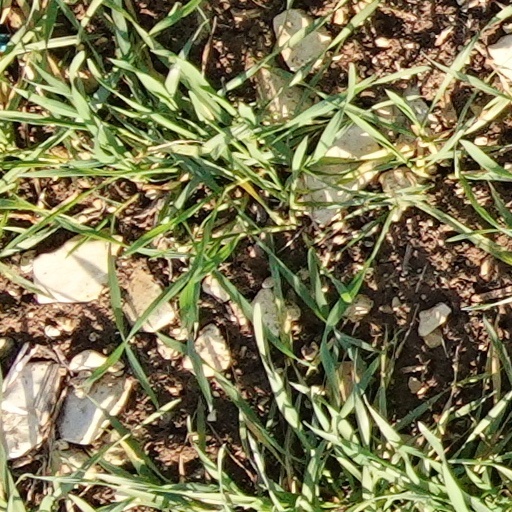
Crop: wheat